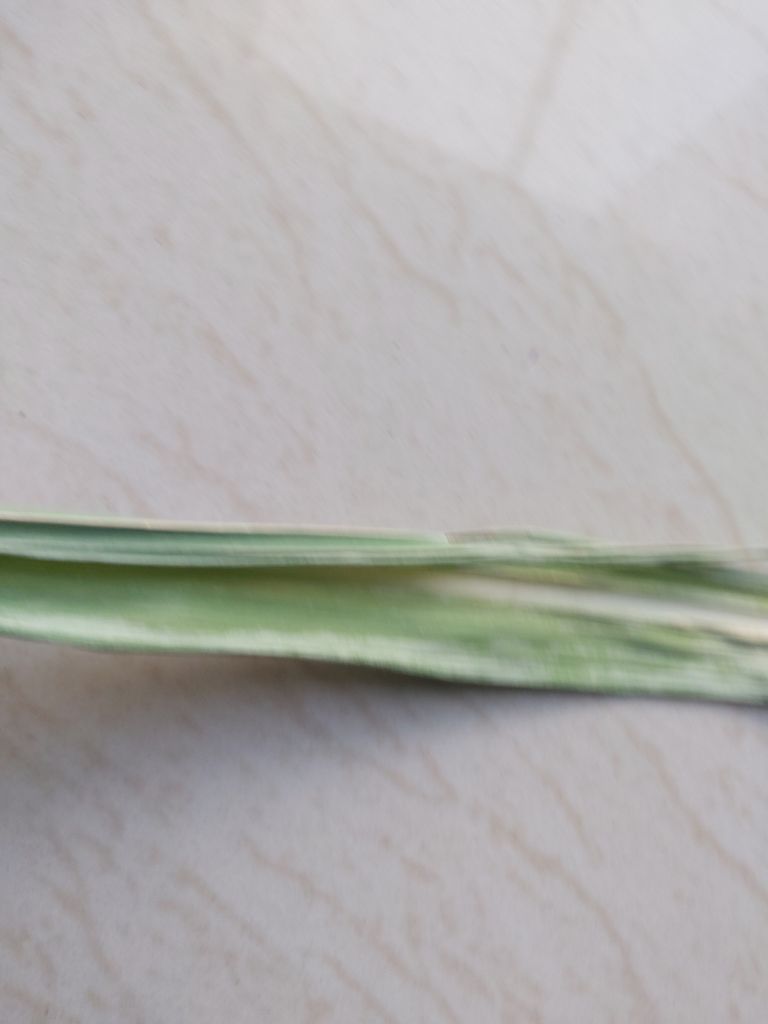
Label: Viral Disease